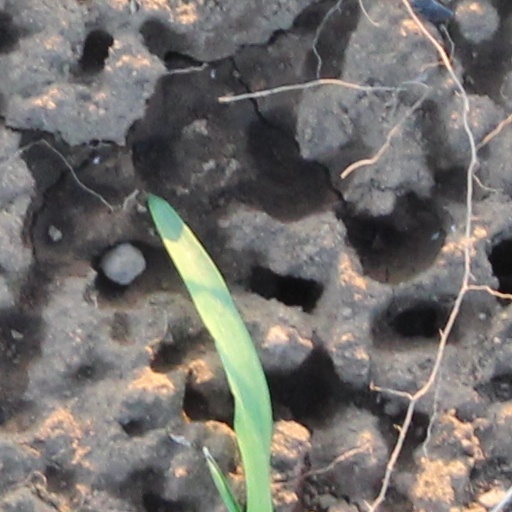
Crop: wheat